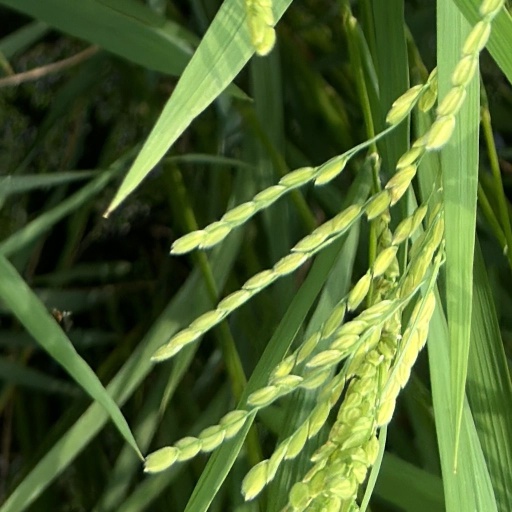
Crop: rice